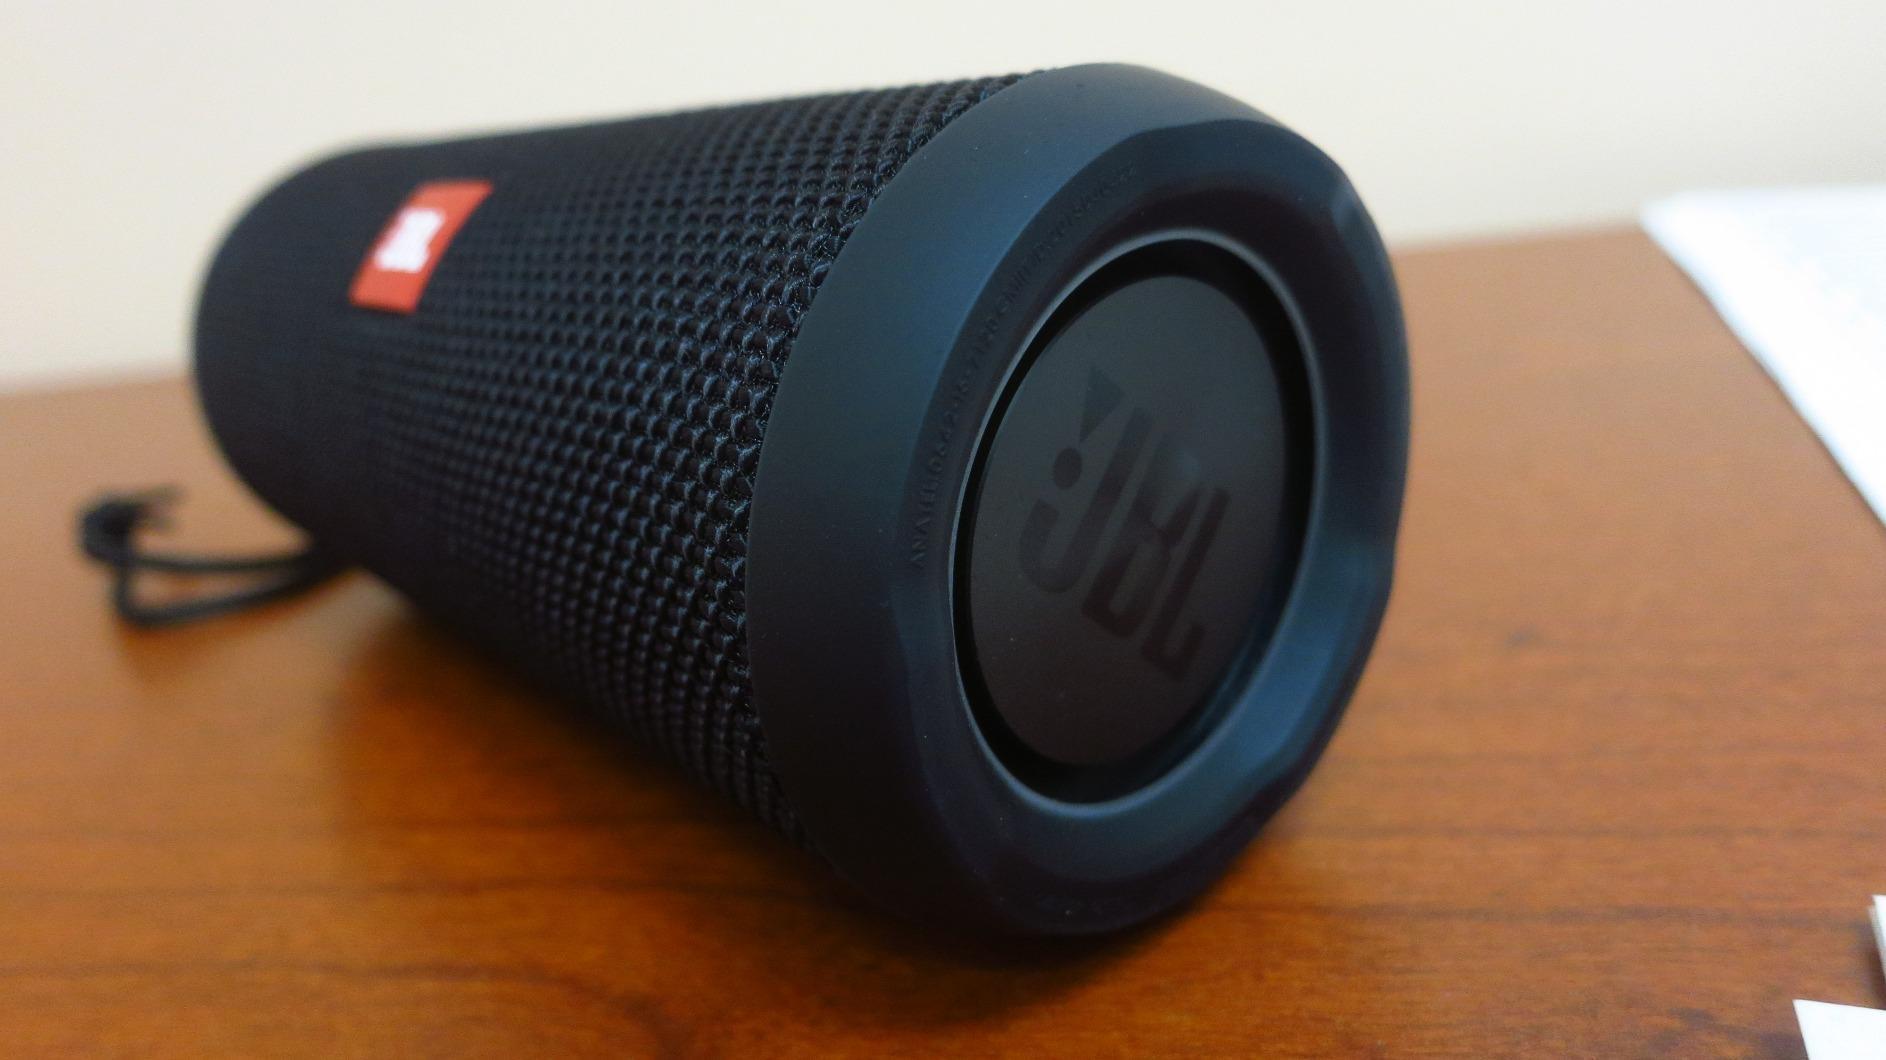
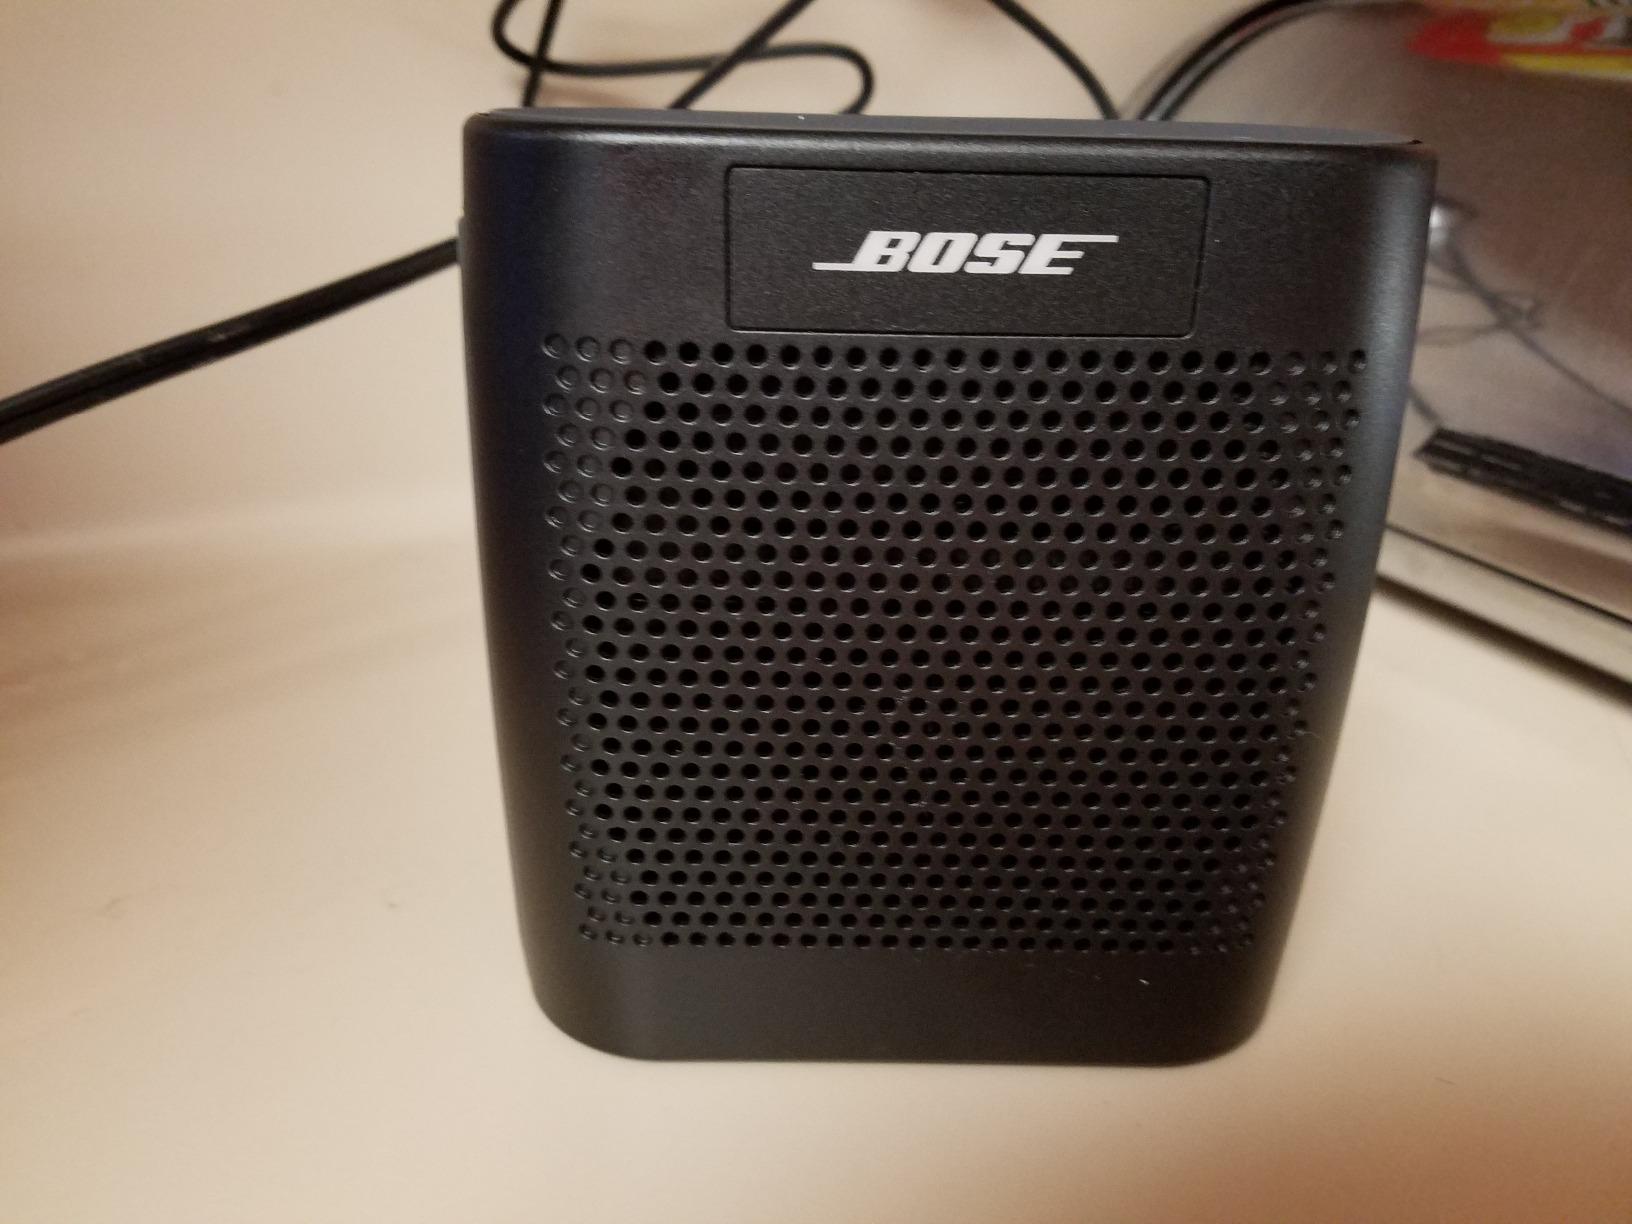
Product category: speaker
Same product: no